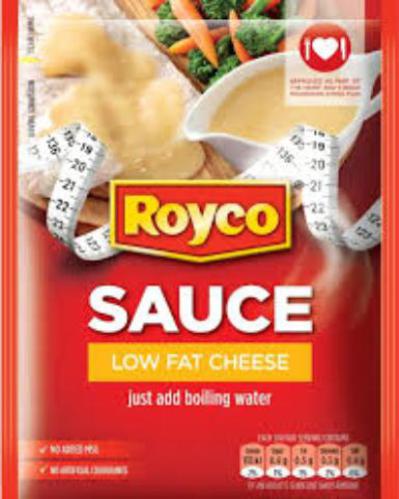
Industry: Food